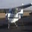
Label: airplane